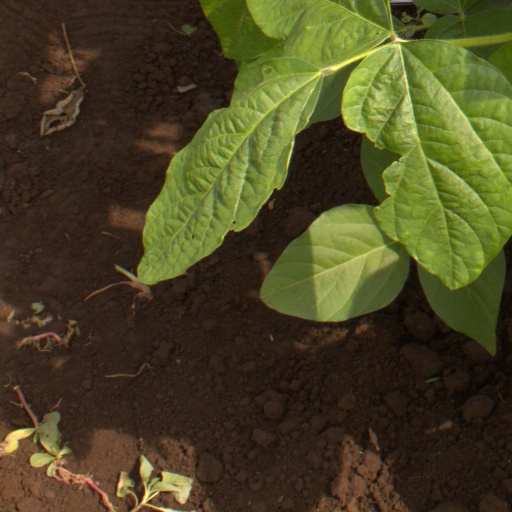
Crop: soybean